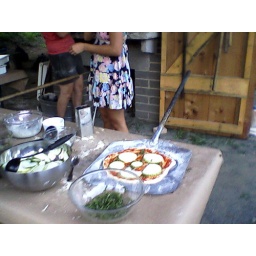
Pizza made by cute girls at the Yale Farm, using food grown on the farm